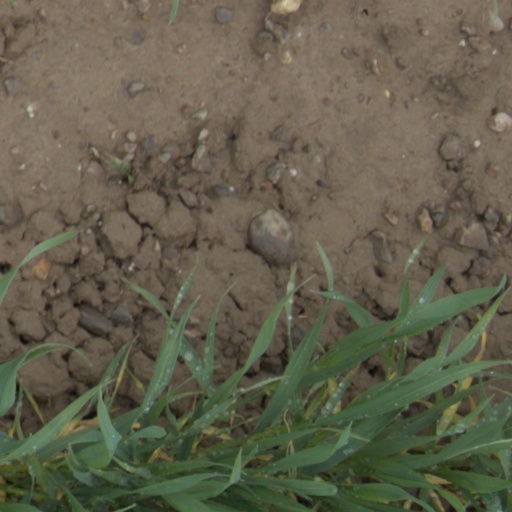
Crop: wheat